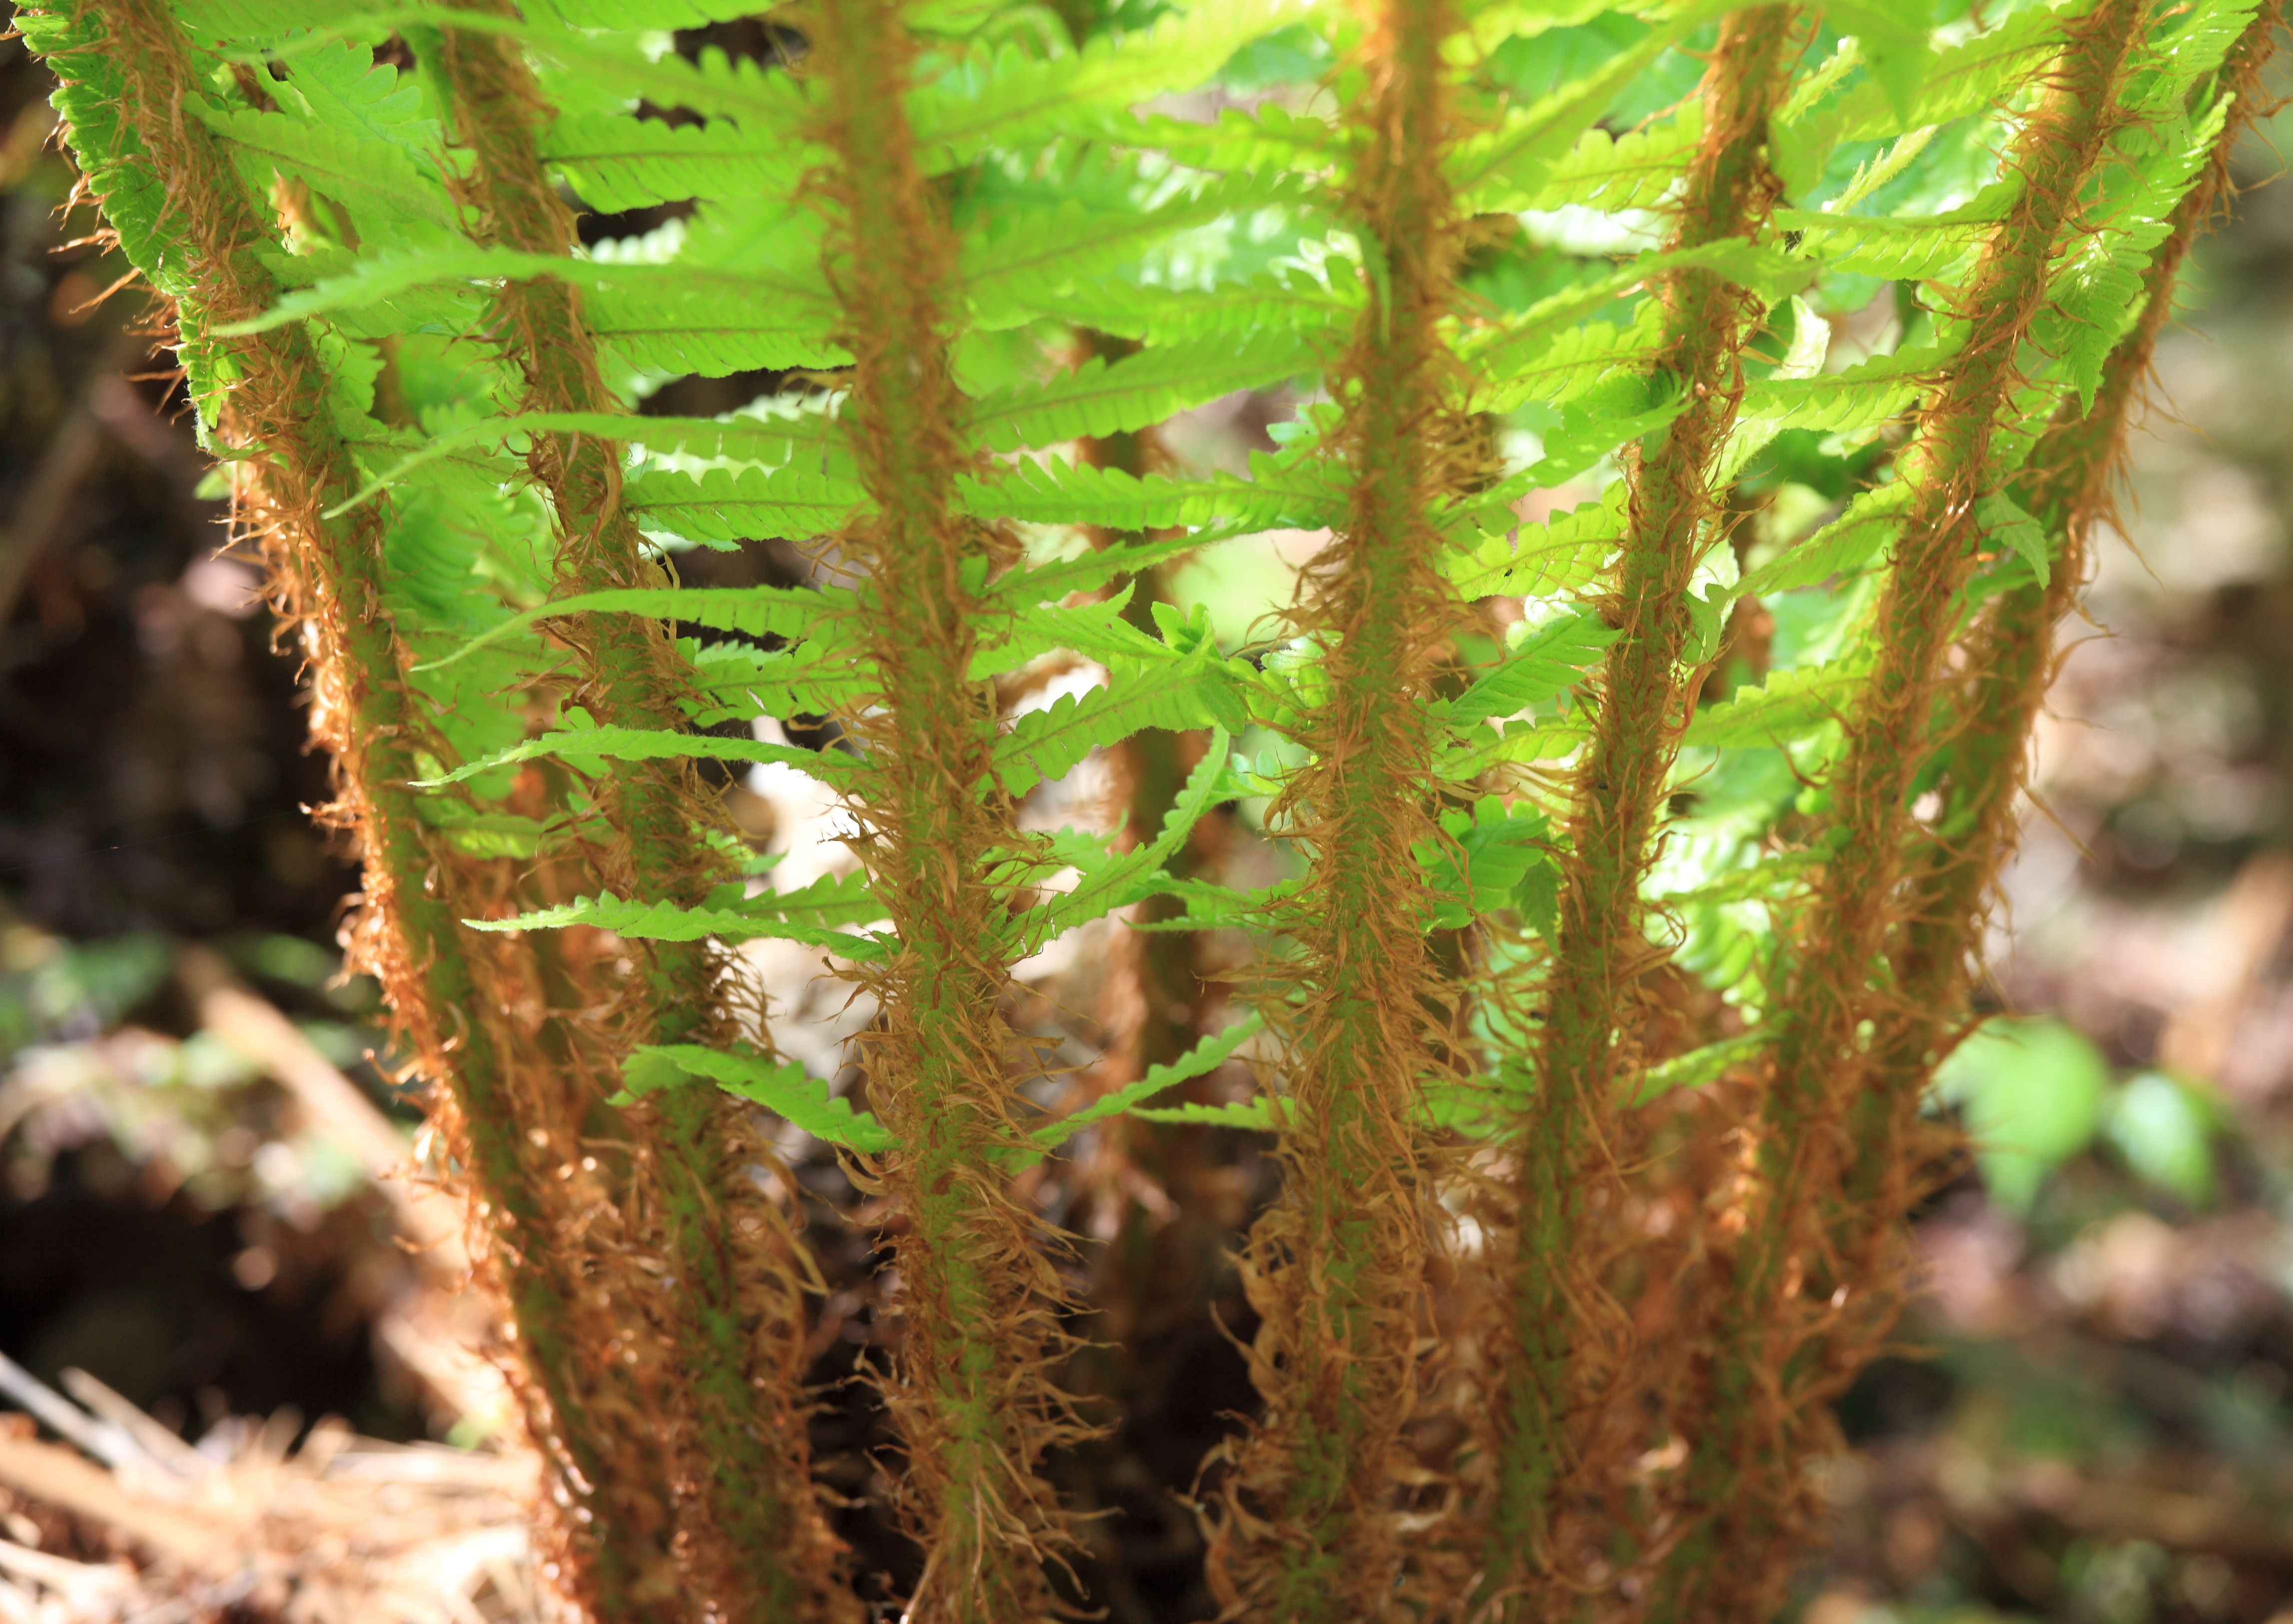
swamp, plant, trail, leaf, flower, moss, green, high, soil, botany, flora, fern, cool image, vegetation, 5d, hires, markii, hi, res, resolution, fukushima, goshikinuma, yamagun, flowering plant, plant stem, land plant, ferns and horsetails, non vascular land plant, vascular plant, ostrich fern